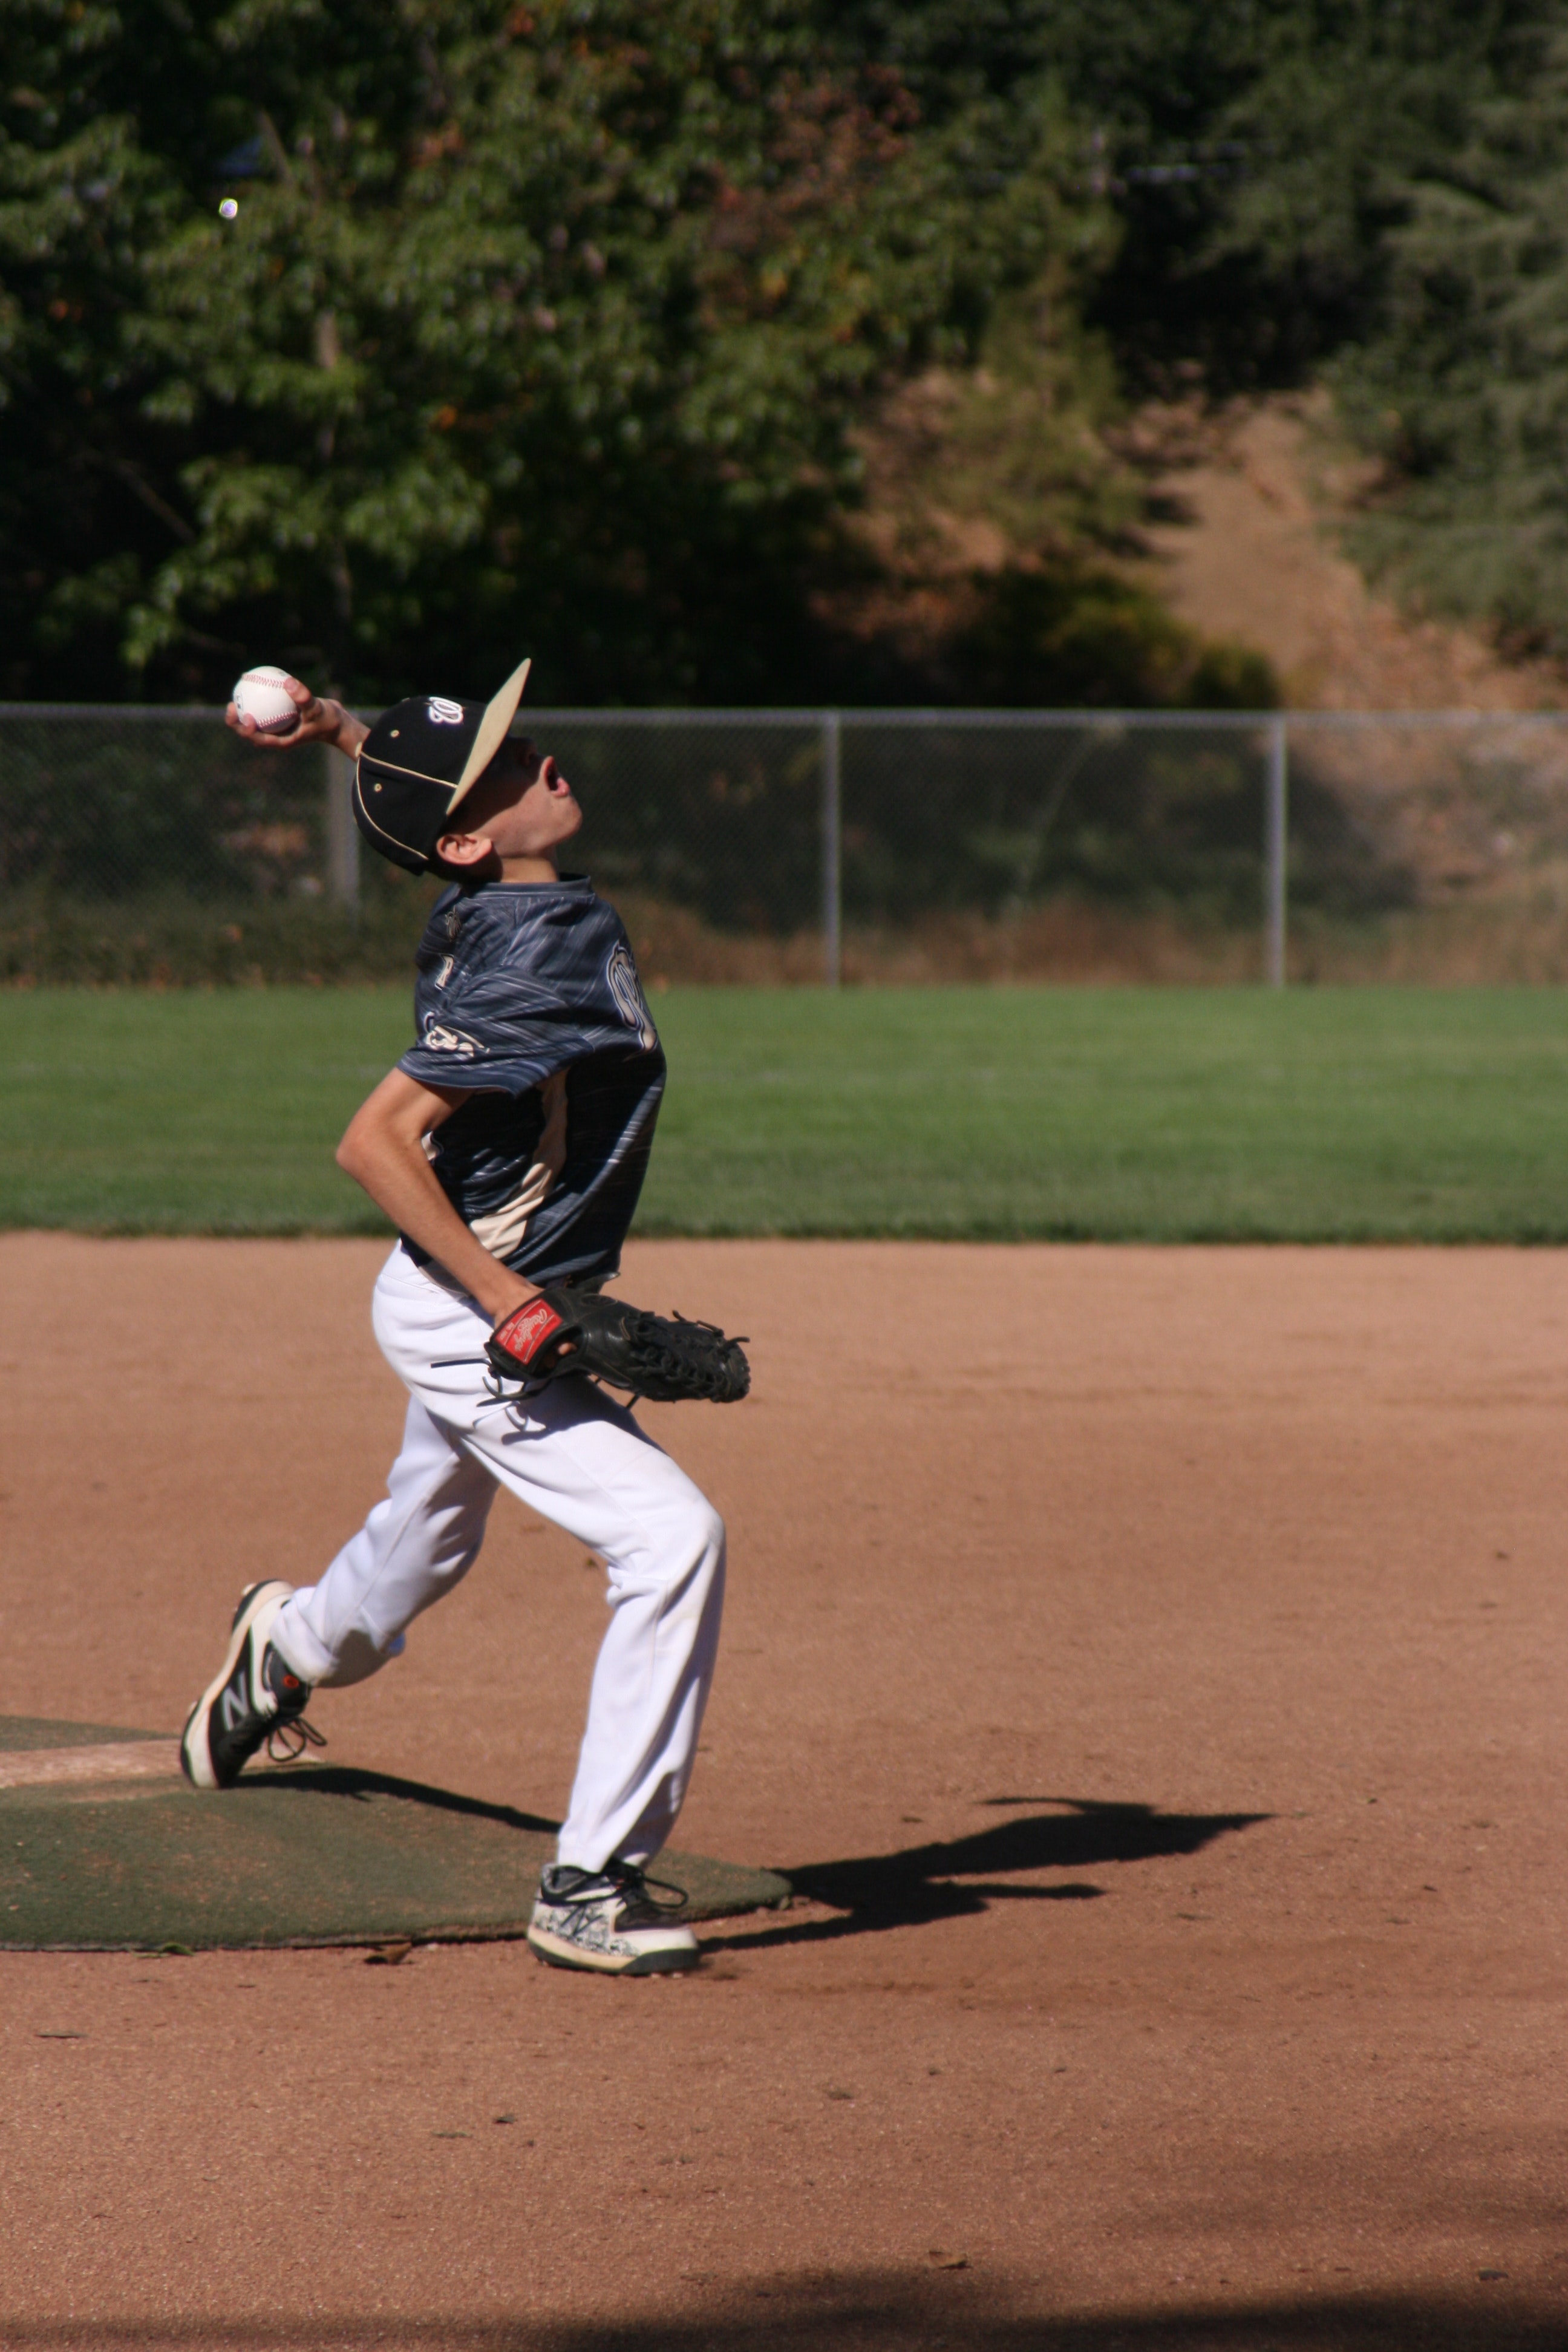
baseball park, baseball player, sports, sport venue, baseball equipment, baseball positions, baseball field, bat and ball games, player, baseball, college baseball, ball game, baseball protective gear, baseball glove, Baseball uniform, team sport, tournament, sports equipment, pitcher, stadium, Intramural softball, pitch, glove, grass, competition event, photography, uniform, college softball, Pes pallo, games